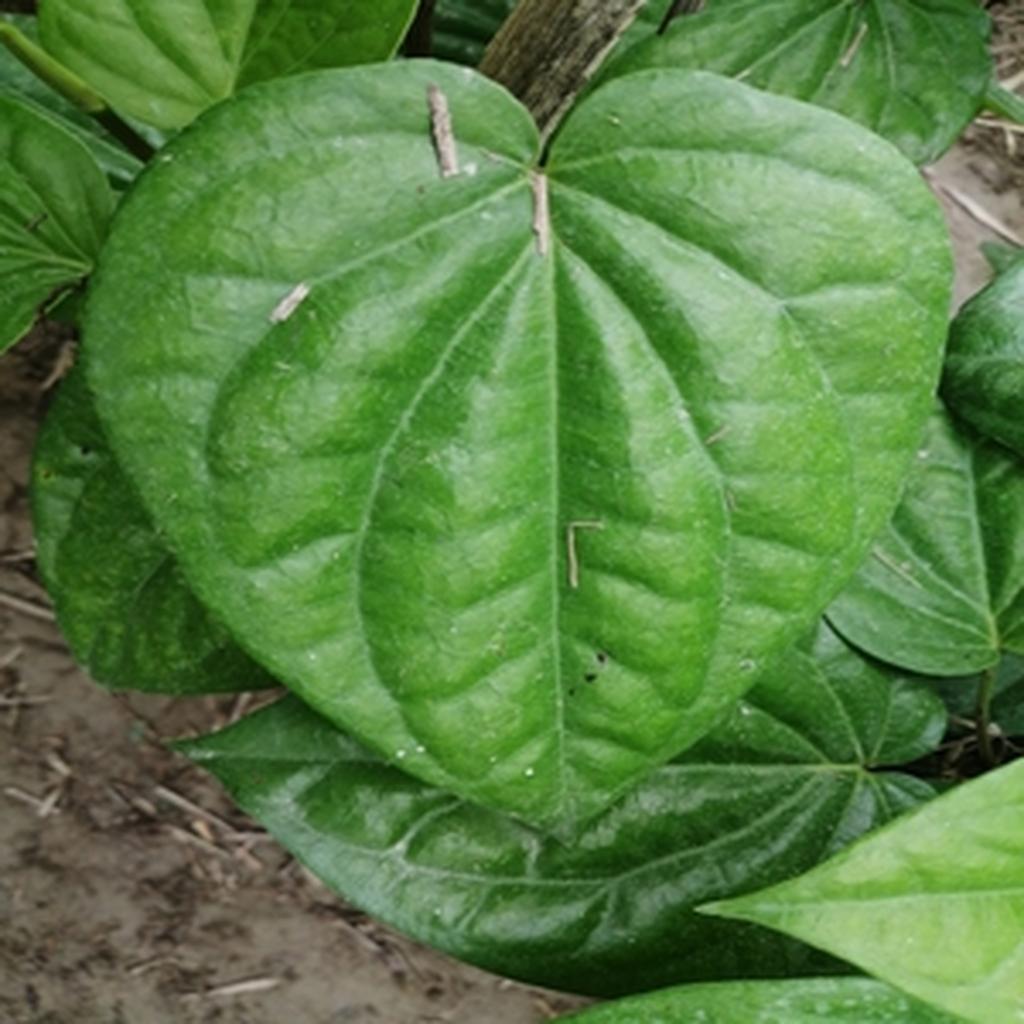
Label: Healthy_Leaf